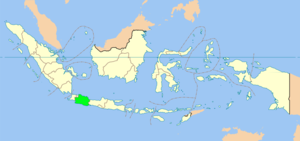
Vestjava
Vestjava (markeret med grønt)
Vestjava er en provins i Indonesien, beliggende på den vestlige del af øen Java. Provinsen har et areal på 34.817 km² og er med et indbyggertal på ca. 35.724.000 landets folkerigeste. Hovedstaden og den største by er Bandung.